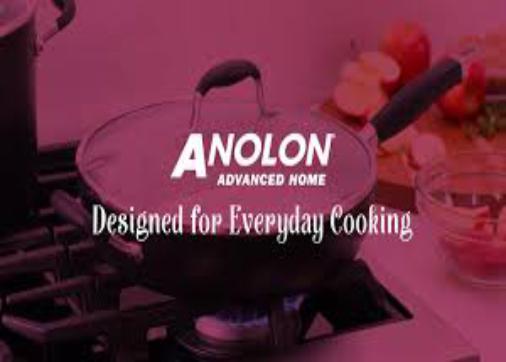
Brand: anolon
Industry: Necessities